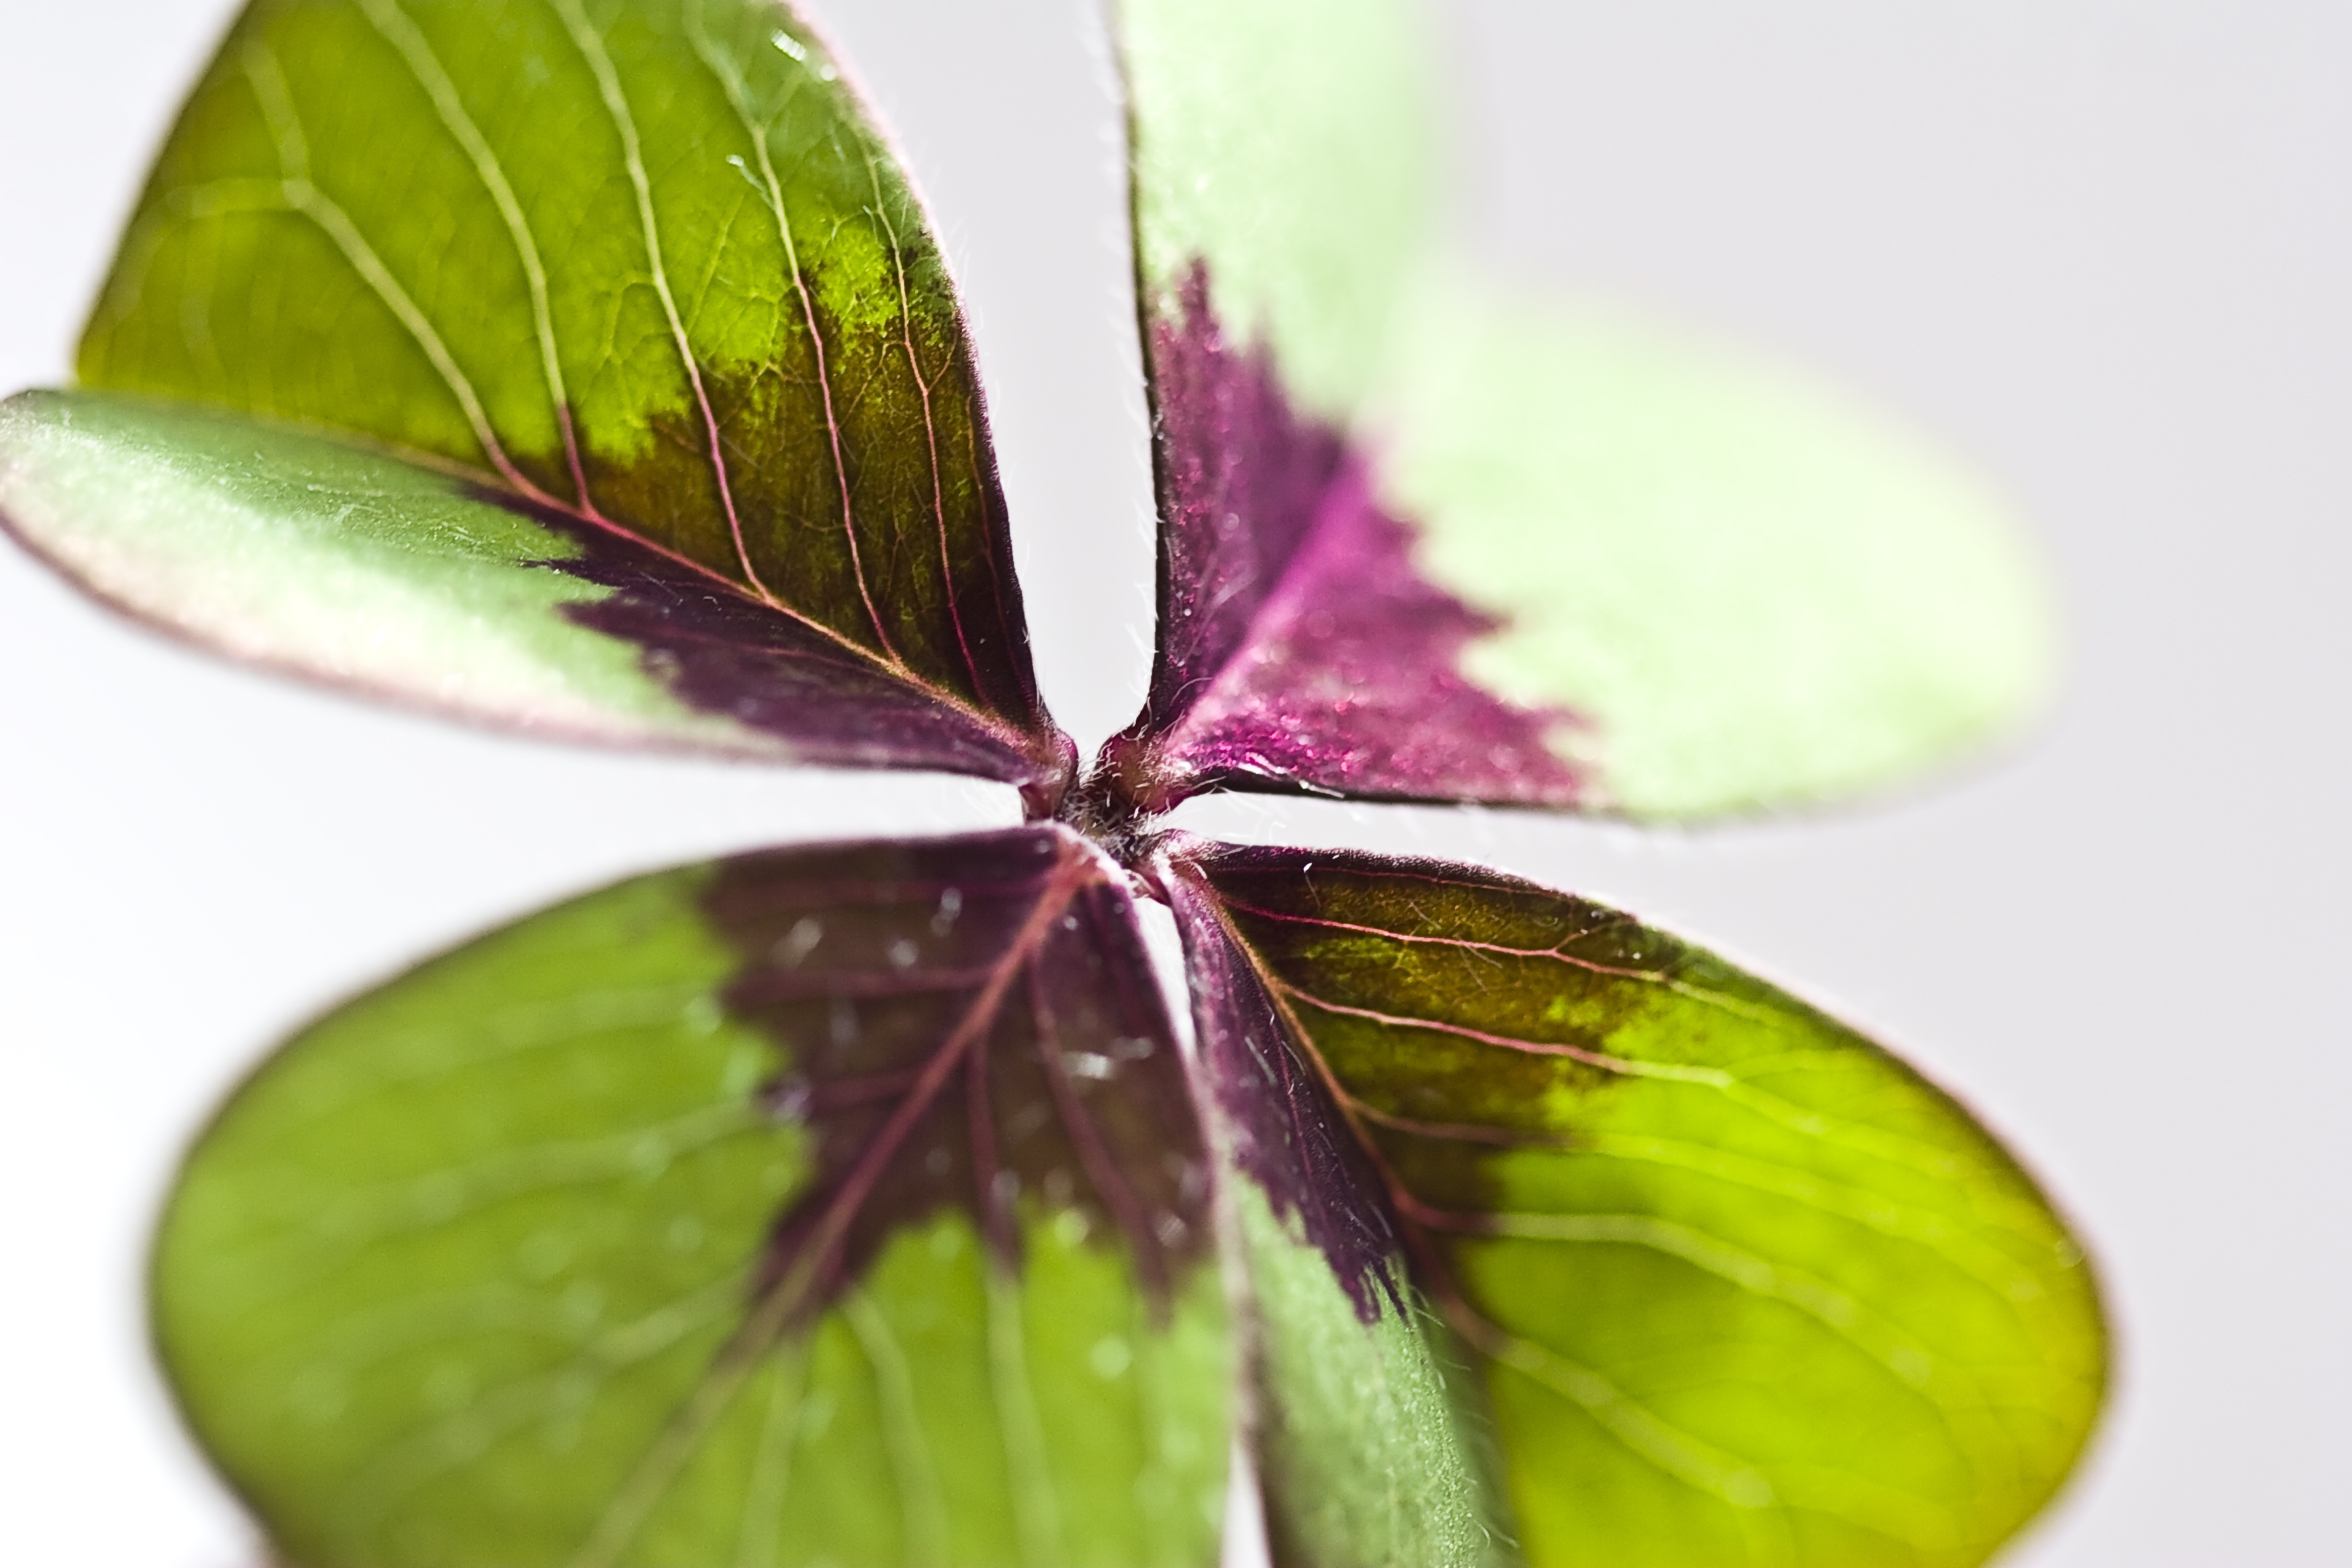
nature, forest, plant, leaf, flower, petal, green, insect, yellow, flora, close up, leaves, wishes, luck, klee, macro photography, flowering plant, lucky charm, four leaf clover, shamrocks, lucky clover, vierbl ttrig, lucky messenger, auspicious symbols, land plant